List of Pittsburgh Steelers first-round draft picks

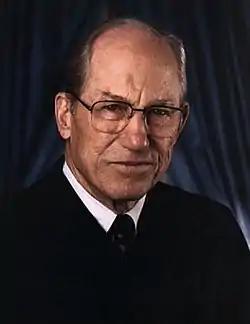
Byron "Whizzer" White was selected fourth overall in the 1938 draft – he went on to serve on the U.S. Supreme Court.

The Pittsburgh Steelers, a professional American football team based in Pittsburgh, Pennsylvania, participated in the first NFL draft prior to the 1936 season. The franchise changed its name to the Steelers prior to the 1940 season, to represent the city's heritage of producing steel.